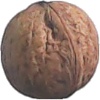
Label: Walnut 1